Roomette

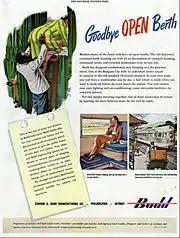
1945 ad by the Budd Company for its "Budgette" cars.

A roomette is a type of sleeping car compartment in a railroad passenger train. The term was first used in North America, and was later carried over into Australia and New Zealand. Roomette rooms are relatively small, and were originally generally intended for use by a single person; contemporary roomettes on Amtrak, however, include two sleeping berths.